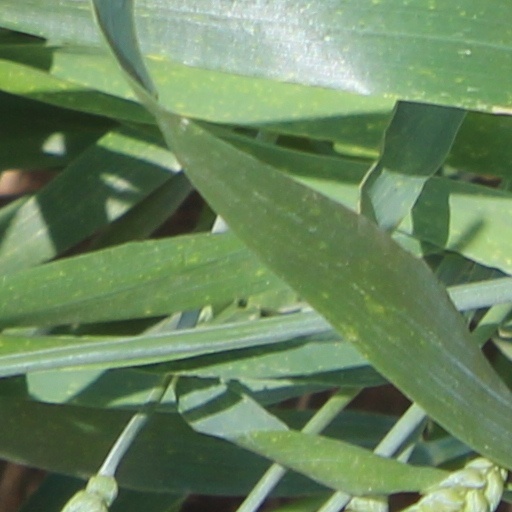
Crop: wheat